Bart Rossi

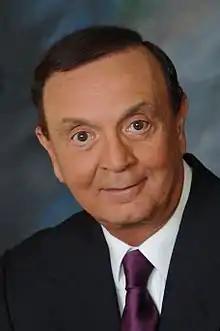
Dr Bart Rossi

Bart Rossi (born July 18, 1944) is a political psychologist who appears regularly on the news show Fresh Outlook. on Ebru TV. A career clinical psychologist, Rossi is author of the book "The New-New American Life Style Post – September 11, 2001, a Psychologist's Perspective".